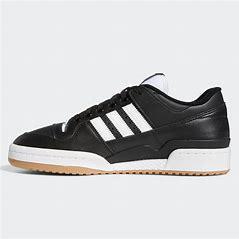
Brand: adidas
Model: Forum Skate